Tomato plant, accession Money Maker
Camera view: vertical (180 deg); turntable rotation: 0 degrees
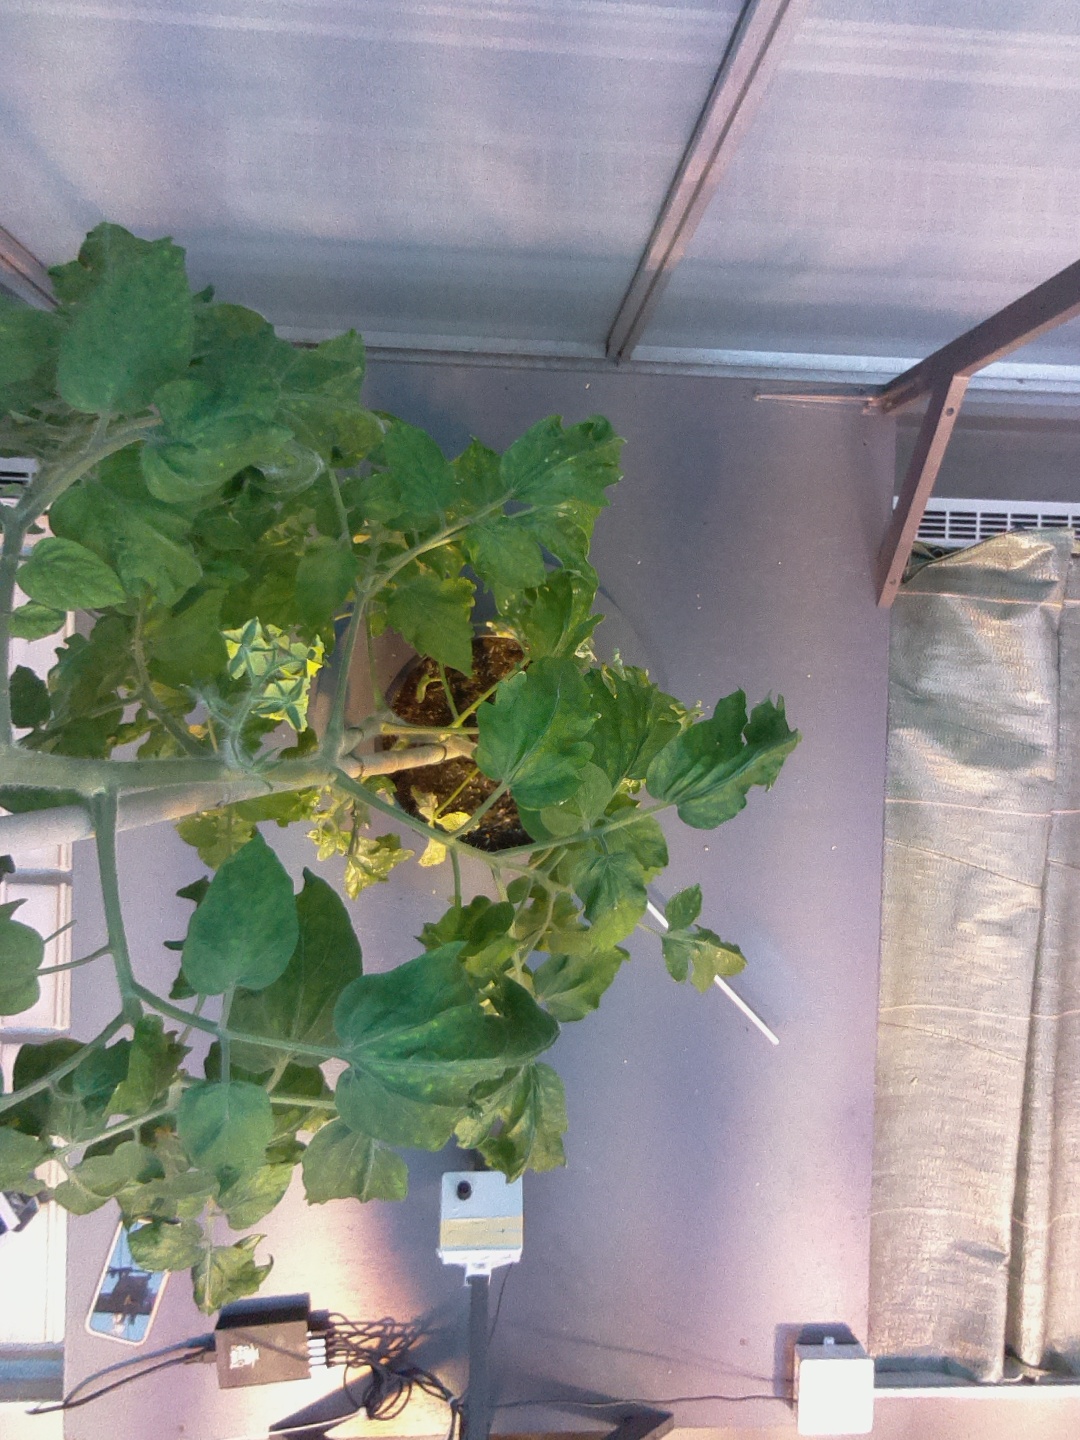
BBCH growth stage 70: Fruits at the main stem or branches visibles